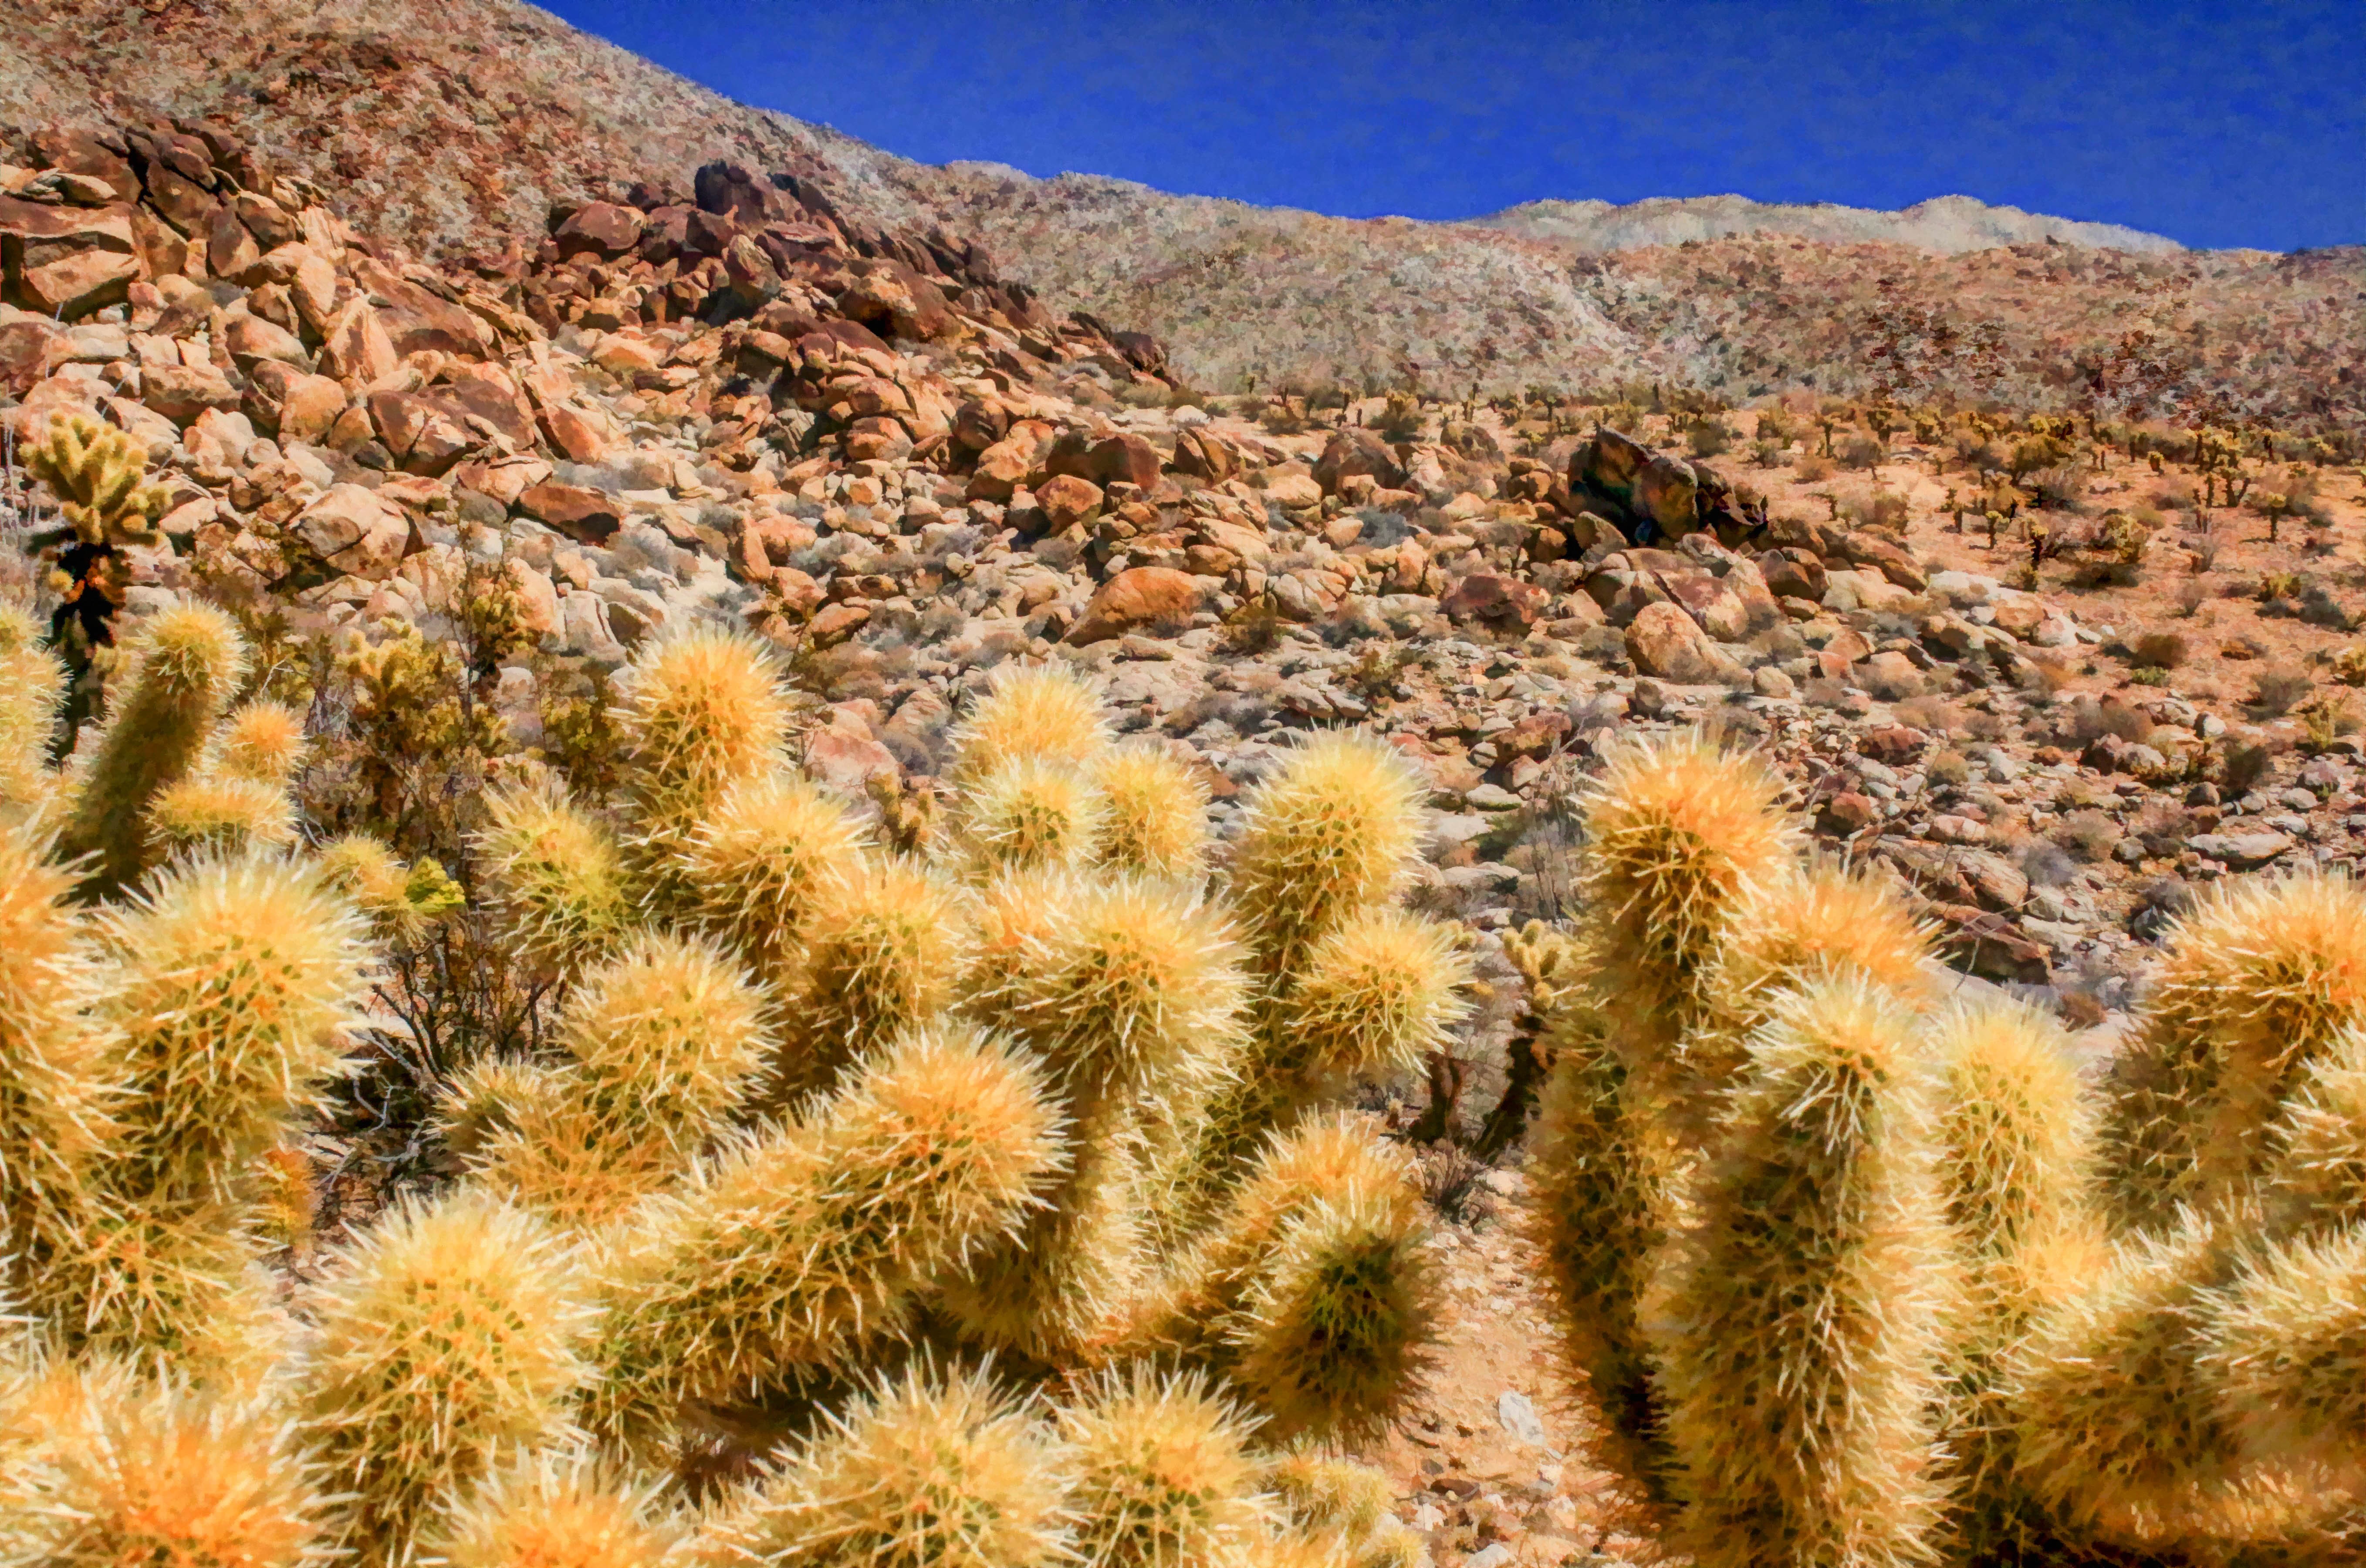
cactus, plant, field, desert, flower, vegetation, caryophyllales, wadi, flowering plant, grass family, land plant